Meteorological history of Hurricane Patricia

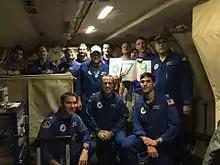
Refer to caption

Located south of a mid-level ridge and the continuing gap wind event, the nascent depression moved slowly west-southwest on October 20. Initial environmental conditions were modestly favorable, allowing for steady intensification. The depression achieved tropical storm status by 00:00 UTC on October 21; the National Hurricane Center (NHC) assigned it the name "Patricia" accordingly. Throughout much of October 21, Patricia moved through a region of drier, more stable air and over relatively cool sea surface temperatures. Both of these factors served to delay intensification of the cyclone. The system unraveled substantially, with banding features dissipating and the low-level circulation becoming poorly defined. Once clear of the hindering factors, convection blossomed over Patricia late on October 21 and a central dense overcast formed over the center. Simultaneously, the storm accelerated west-northwest.